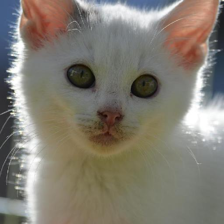
Label: animals